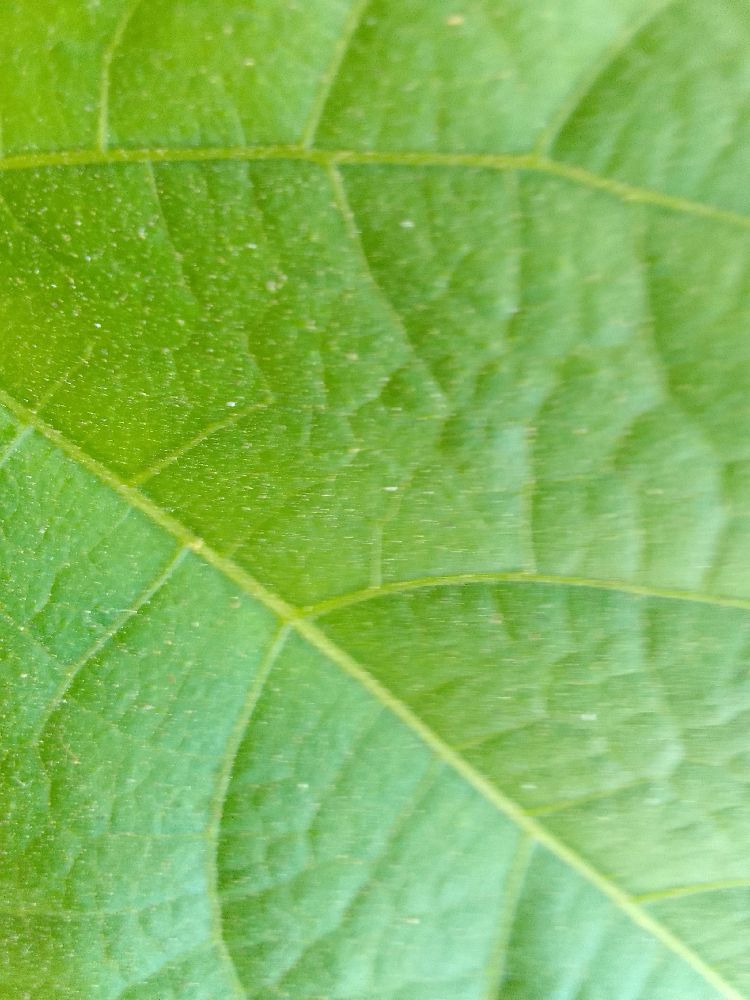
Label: healthy